Satan's Hollow

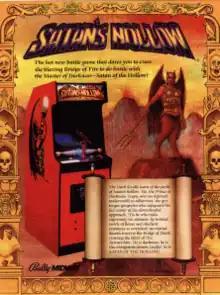
Arcade flyer

Satan's Hollow is a fixed shooter released in arcades by Bally Midway in 1982. The arcade game uses the same flight-controller style joystick with built-in trigger as Midway's "Tron", released the same year. The player shoots attacking demons while attempting to build a bridge to the next screen to fight a fire-breathing devil head. A Commodore 64 port was published in 1984.